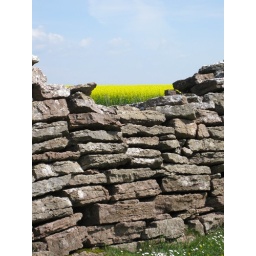
A yellow brick in the wall